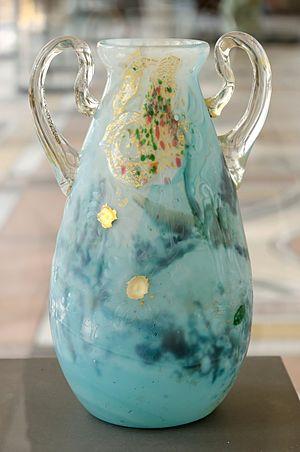
Vase aux lys et aux marguerites d'Émile Gallé. Étude n° 4 pour un vase commandé par la comtesse Henri Greffulhe comme cadeau de mariage pour la princesse Marguerite de Chartres, d'où le décor de marguerites. Un quatrain du poète français Robert de Montesquiou, cousin de la comtesse, est inscrit sur le vase. cristal soufflé à plusieurs couches, inclusions de verre et de poussiière d'or, cabochons et anses rapportées à chaud."
Cet article présente quelques œuvres d'Émile Gallé.
Émile Gallé né à Nancy le 4 mai 1846 et mort dans la même ville le 23 septembre 1904 est un industriel, maître verrier, ébéniste et céramiste français.